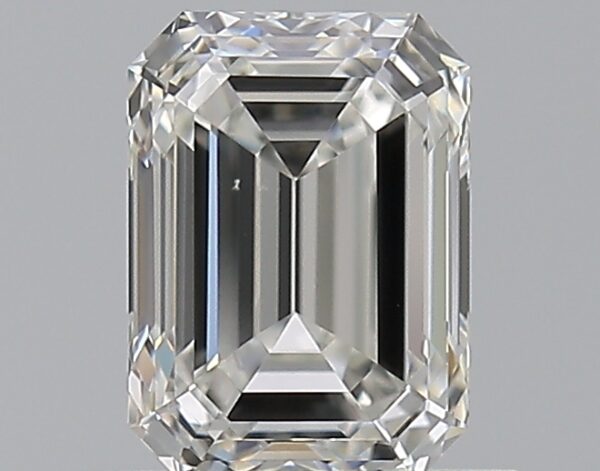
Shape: emerald
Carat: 0.9
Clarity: VS1
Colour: G
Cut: EX
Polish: EX
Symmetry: EX
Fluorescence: N
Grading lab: GIA
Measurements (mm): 6.37 x 4.61 x 3.16